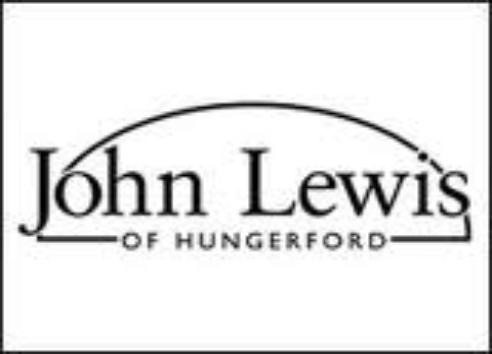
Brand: John Lewis
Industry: Others